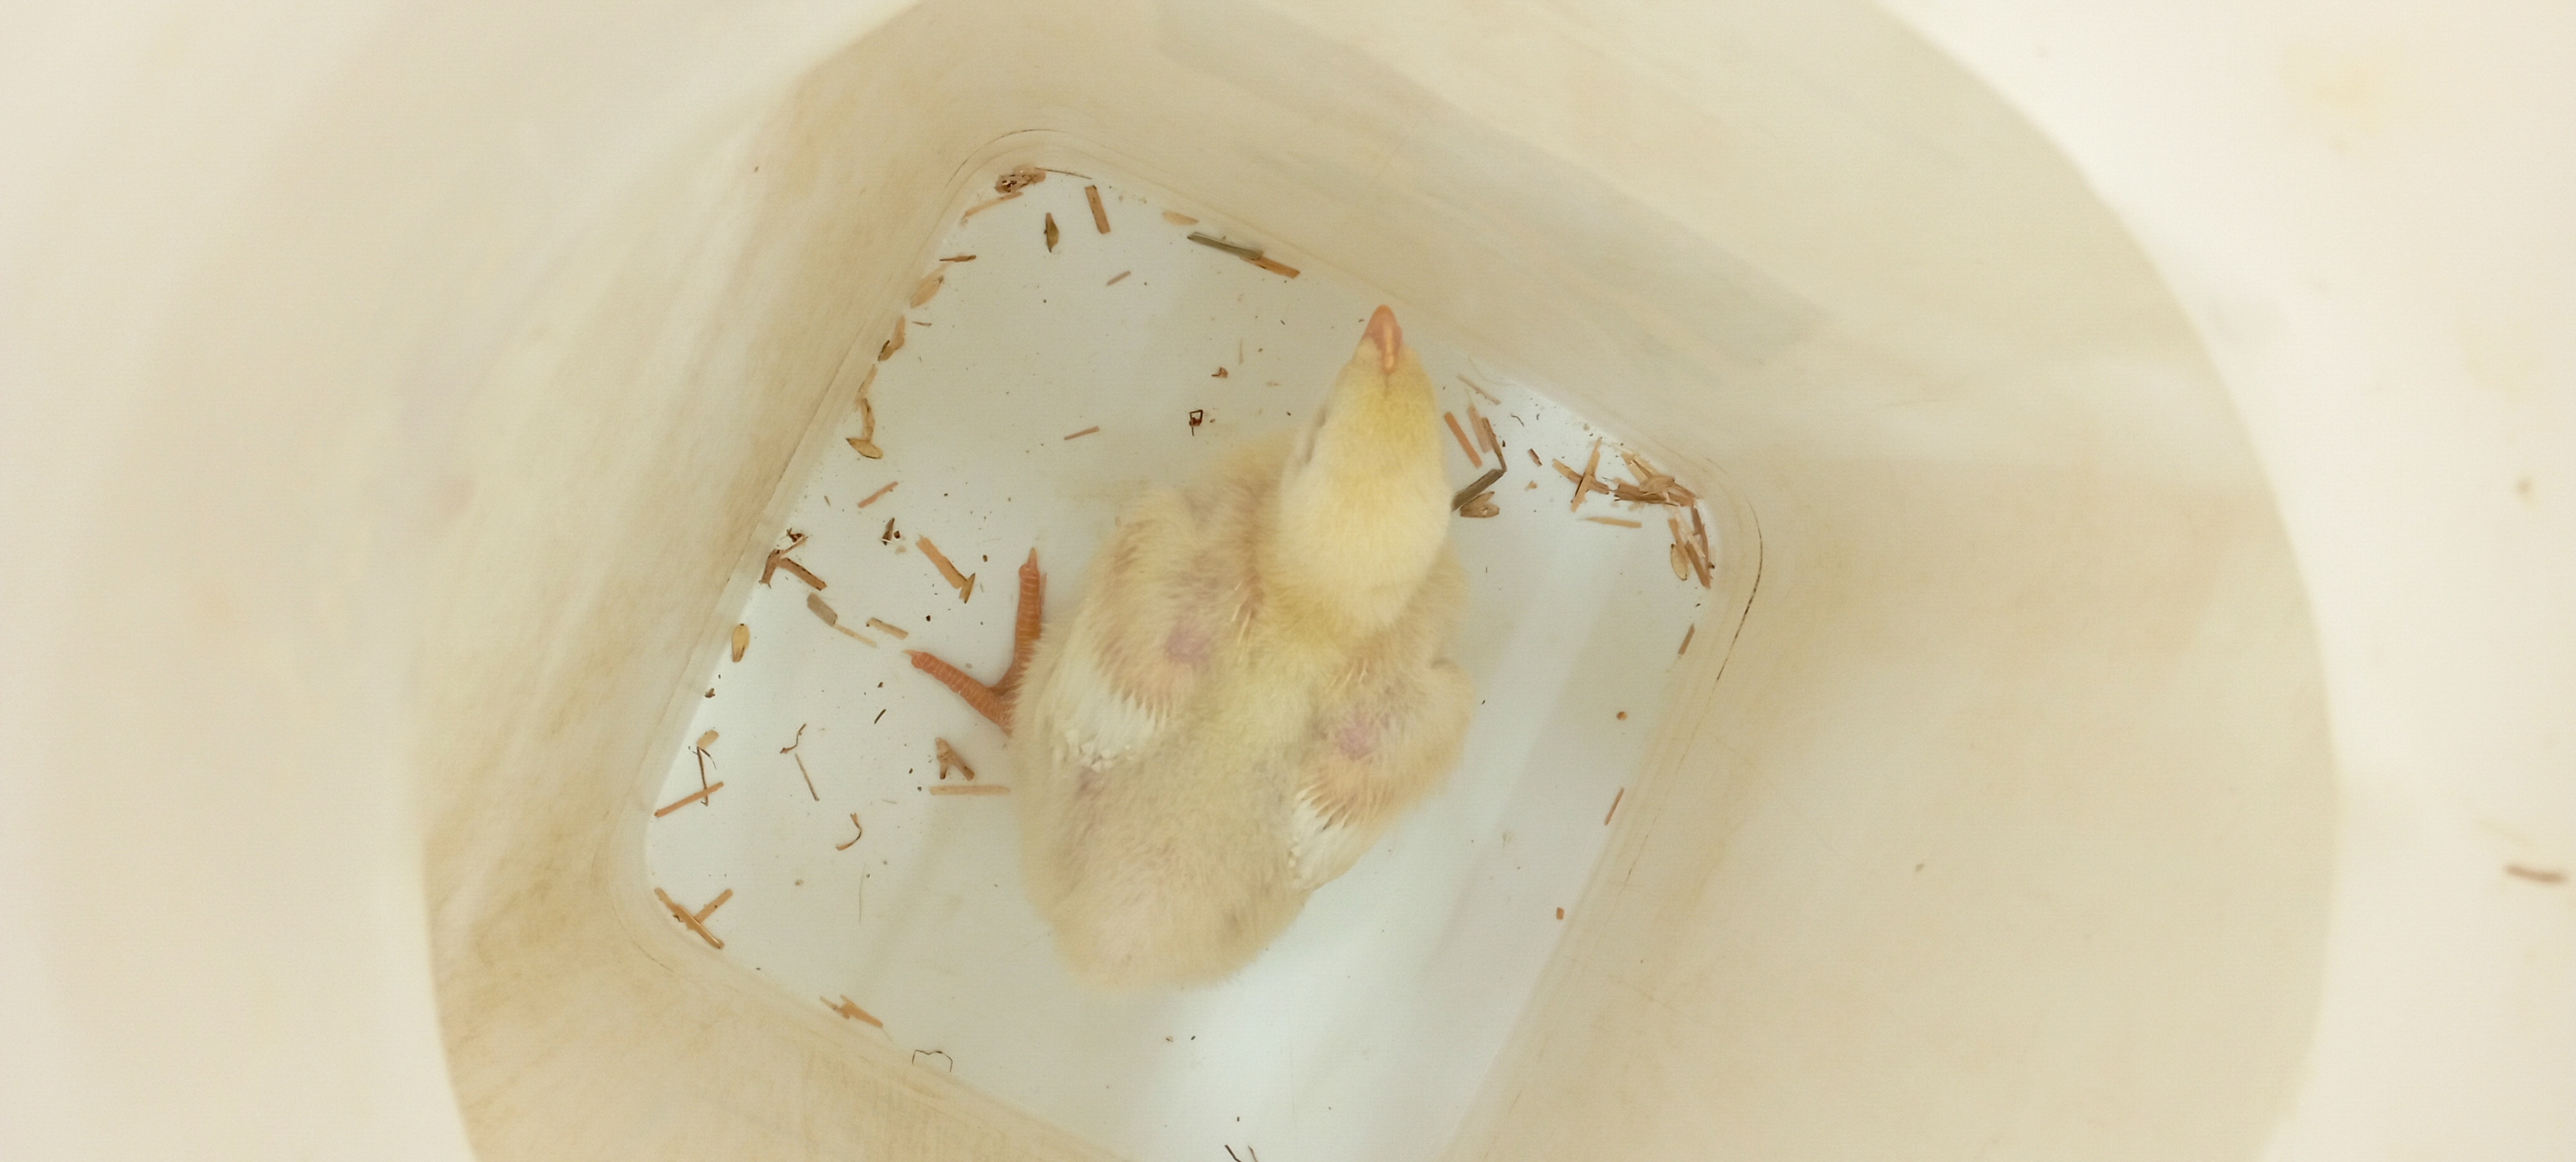
Weight: 336 g